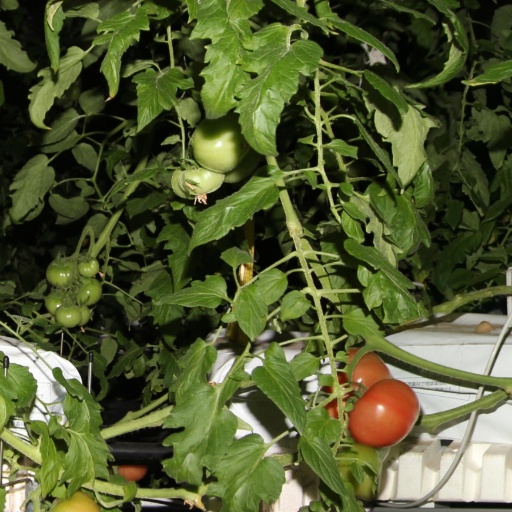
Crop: tomato